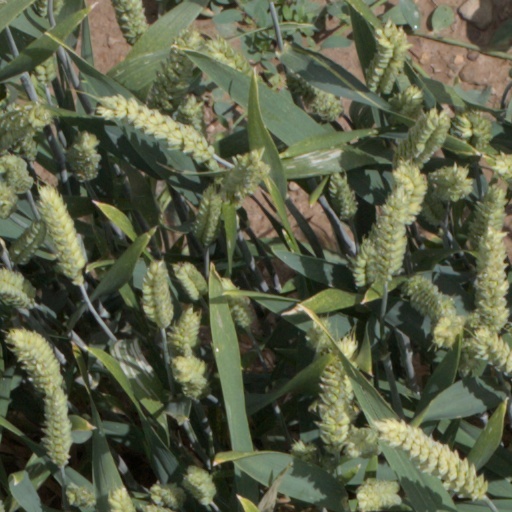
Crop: wheat